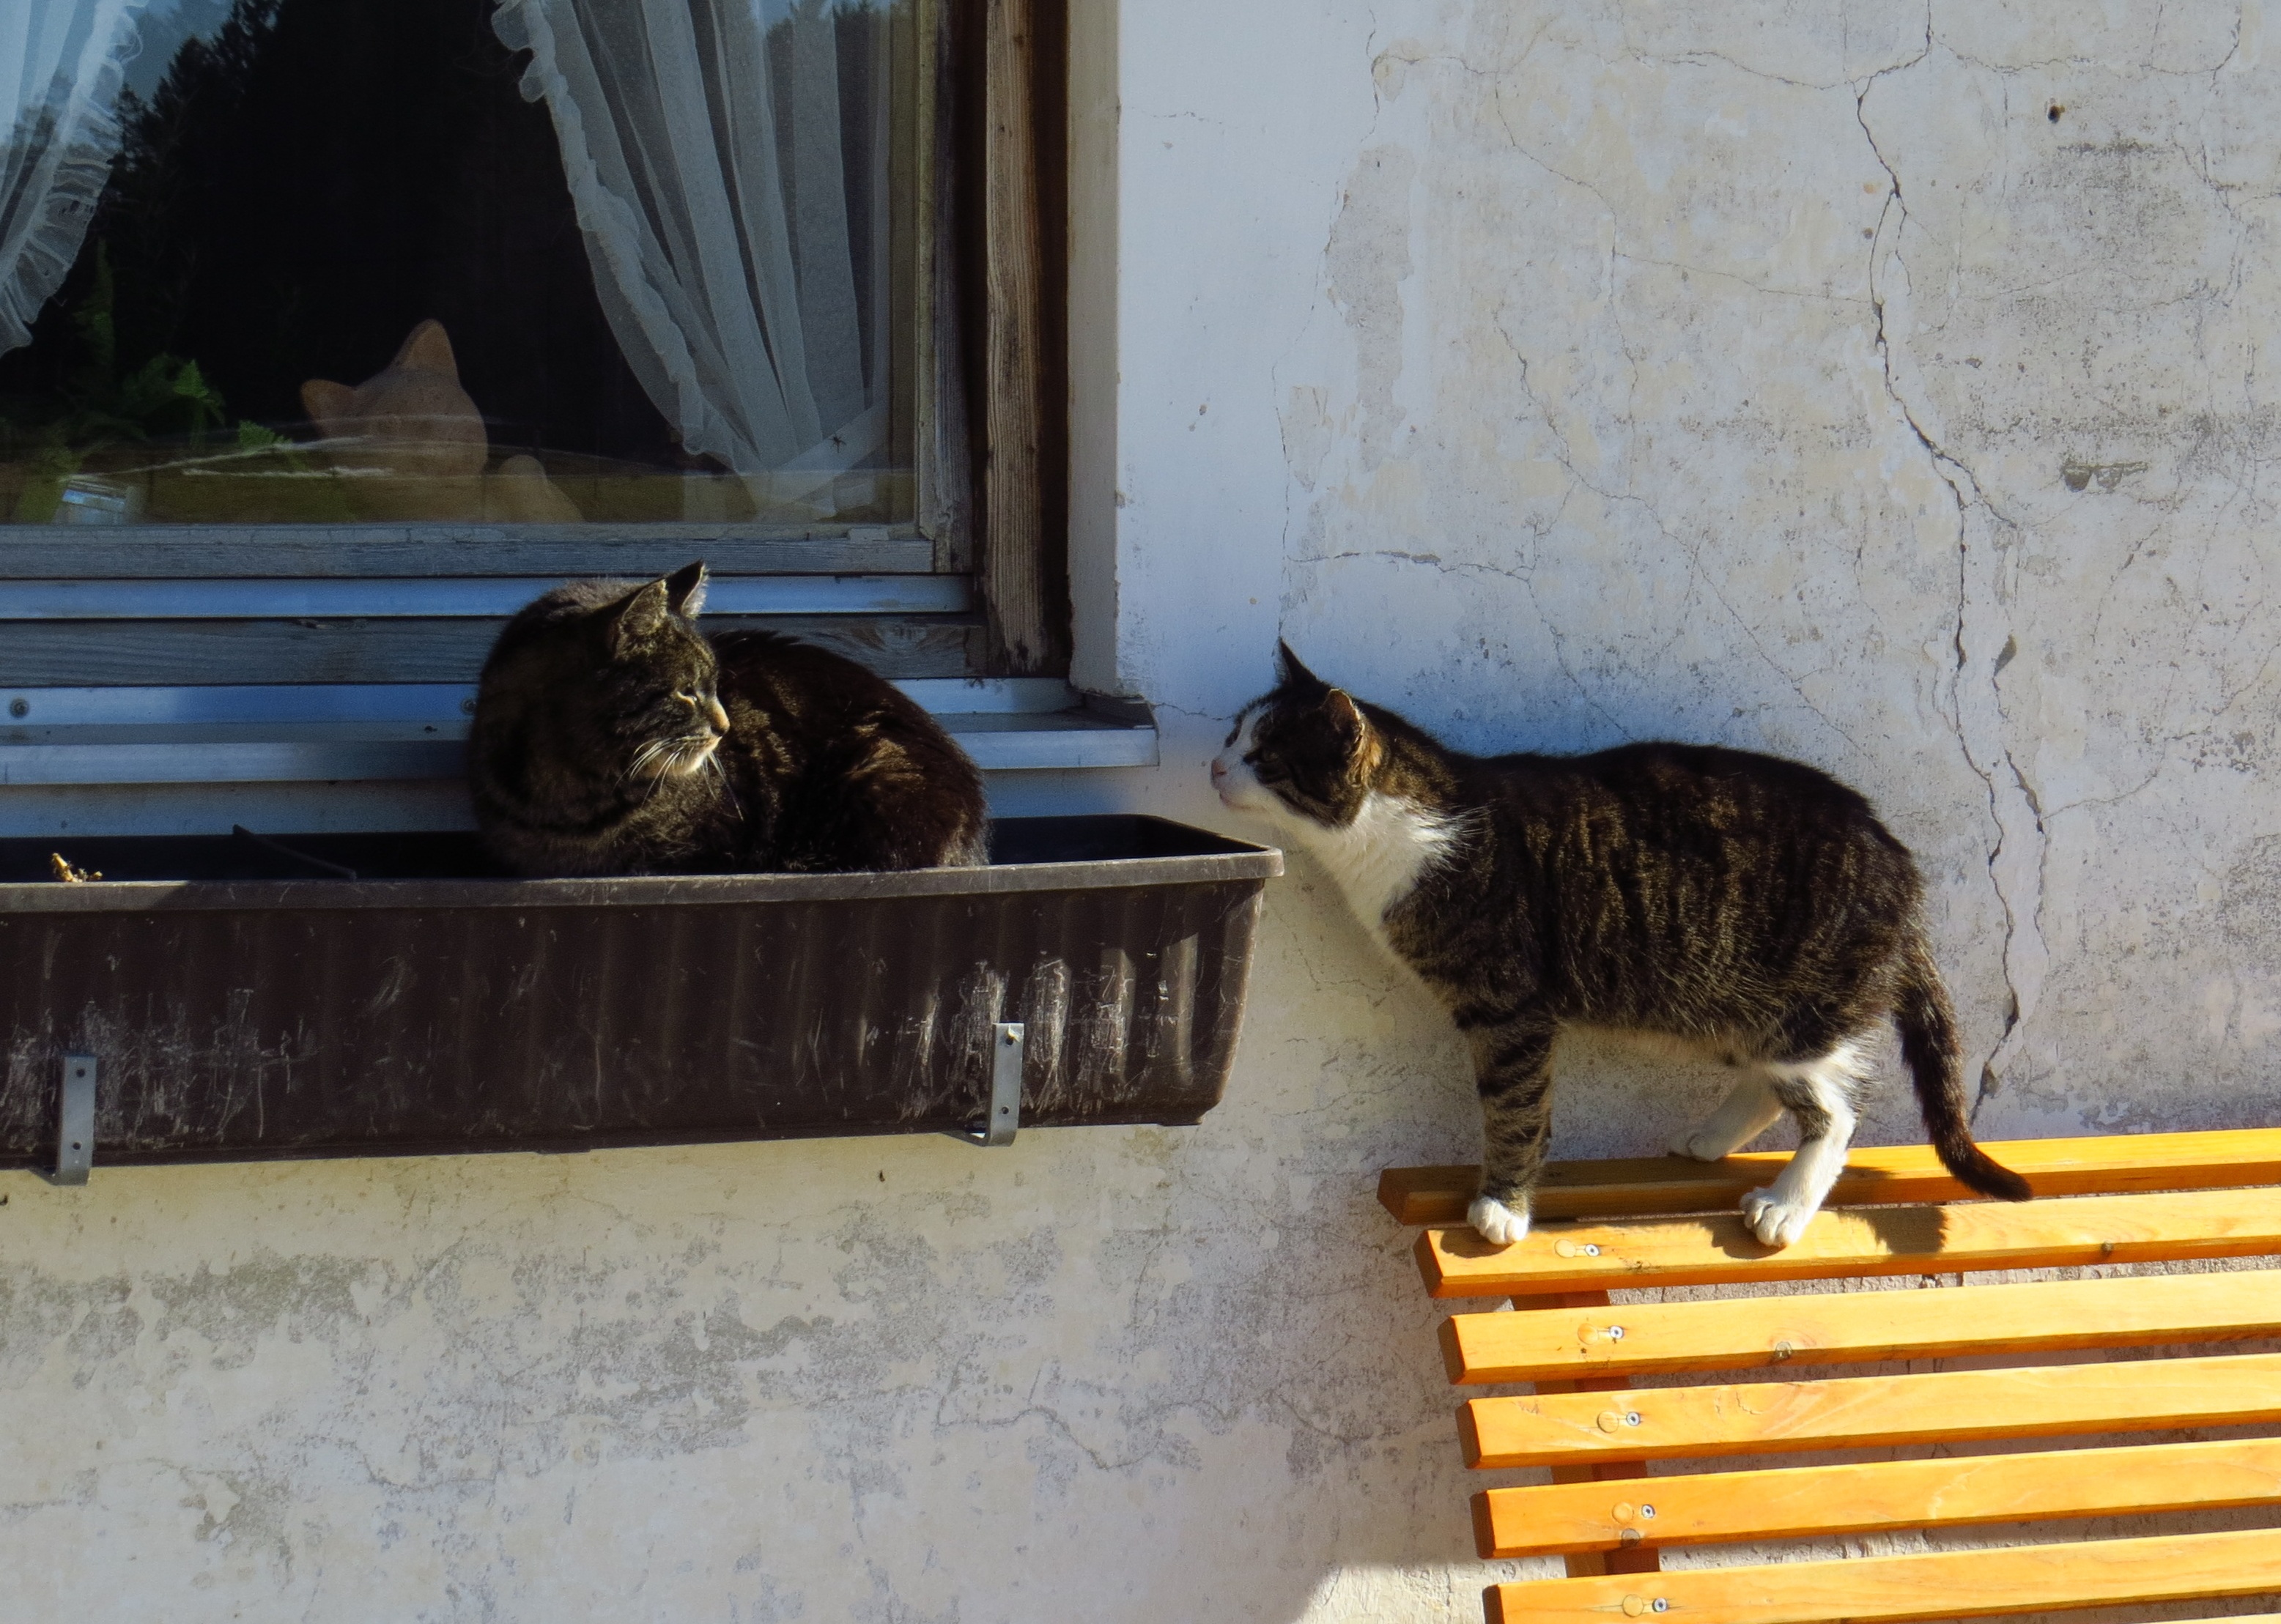
grass, animal, kitten, cat, mammal, pets, vertebrate, out, on the land, small to medium sized cats, cat like mammal